The Flanagan Boy

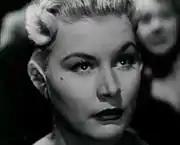
Barbara Payton in the film

It was the first film of note for Tony Wright. He was convincing as a fighter having been an amateur boxer in the British Navy and receiving coaching from Len Harvey, a former British heavyweight.